No. 76 Squadron RAAF

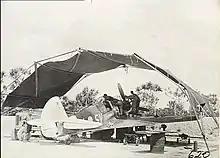
A No. 76 Squadron P-40 Kittyhawk undergoing maintenance at Kiriwina in January 1944

No. 76 Squadron continued to support Allied operations around New Guinea during 1944. On 17 January it took part in an attack on a Japanese camp near Lindenhafen, New Britain which involved 73 aircraft and was the largest RAAF operation to that point in the war. Several weeks later, No. 73 Wing, which at the time comprised the Kittyhawk-equipped No. 76 and No. 77 Squadrons as well as the Spitfire-equipped No. 79 Squadron, was selected to garrison the Admiralty Islands for 90 days after they were captured in the Admiralty Islands campaign. US Army troops from the 1st Cavalry Division began landing on these islands on 29 February and No. 76 Squadron arrived there on 9 March. The squadron subsequently provided fighter cover and close air support for the Allied forces in the area alongside the rest of No. 73 Wing. There was no need for fighter protection of this area by August and No. 76 Squadron was transferred to No. 81 Wing, which also comprised No. 77 and No. 82 Squadrons and was part of No. 10 Group. No. 76 and No. 77 Squadrons completed their movement to Noemfoor on 13 September where they were concentrated with the rest of the wing. From mid October No. 10 Group attacked Japanese positions in western New Guinea and the eastern islands of the Netherlands East Indies (NEI) to support the United States landing at Leyte in the Philippines. No. 81 Wing concentrated on New Guinea while No. 78 Wing's three Kittyhawk-equipped squadrons struck targets in the other islands. On 25 November, No. 10 Group was renamed the First Tactical Air Force (1TAF).